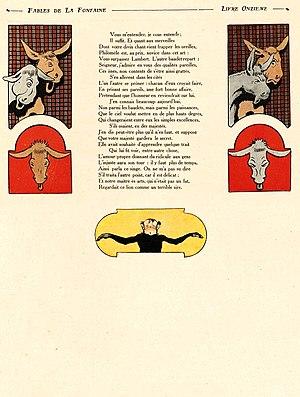
Le Lion, le Singe et les Deux Ânes est la cinquième fable du livre XI de Jean de La Fontaine situé dans le second recueil des Fables de La Fontaine, édité pour la première fois en 1678.